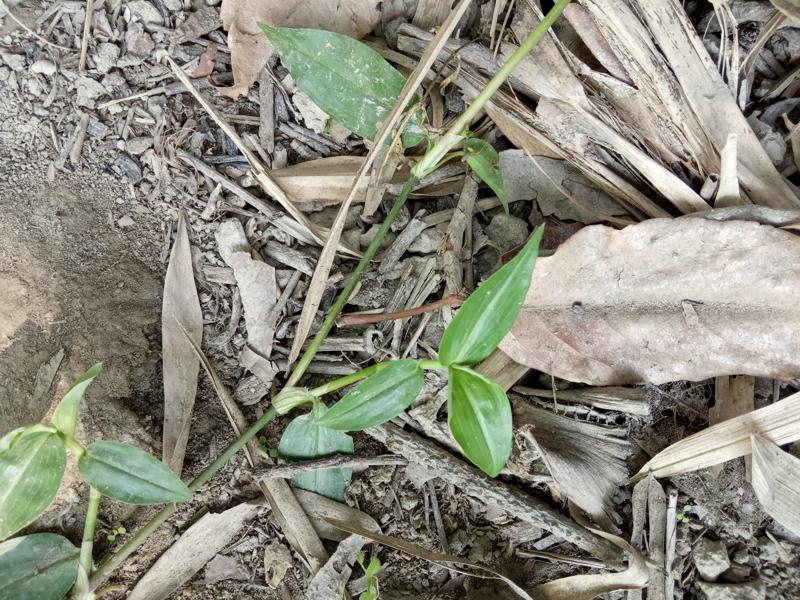
Weed species: Commelina benghalensis